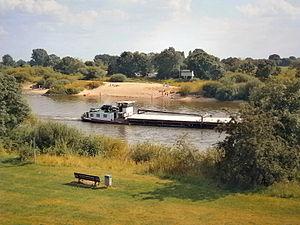
Achim est une ville allemande de Basse-Saxe.